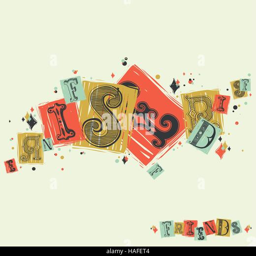
decorative composition of the fonts .